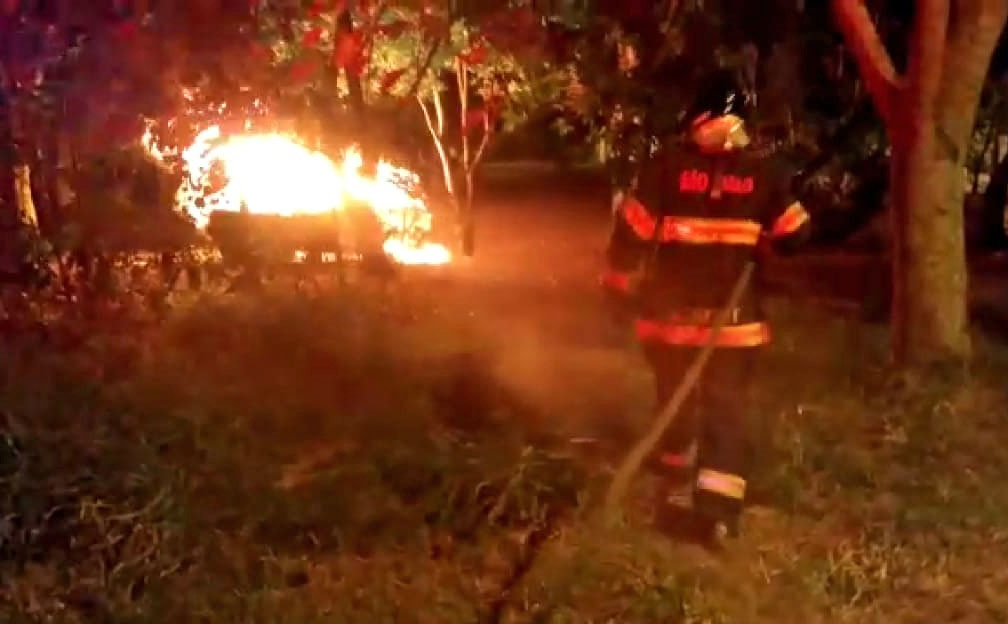
Fire: yes
Smoke: no